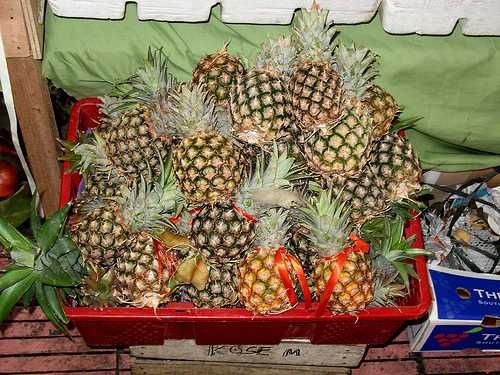
Label: Pineapple